Claude Vivier

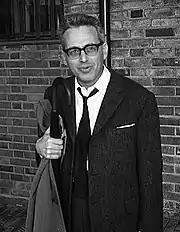
Hungarian composer György Ligeti "(pictured)" dedicated much of his later life to promoting Vivier's music

The study of linguistics fascinated Vivier from a young age, and many languages are used in the texts and librettos of his vocal pieces, oftentimes juxtaposed on top of one another. He was a polyglot who would learn multiple languages at the same time – he is known to have been completely fluent in French, German and English, but he also took extended notes and studies on Greek, Latin, Italian, Balinese, Malay, Japanese, and more. The degree to how educated and conversational he was in the latter languages is not fully known.